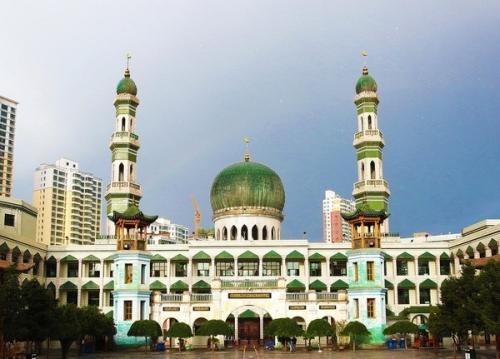
地标名称：青海大寺
所在城市：乌鲁木齐市·天山区